Robert Moran (shipbuilder)

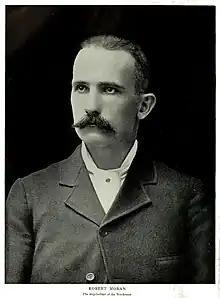

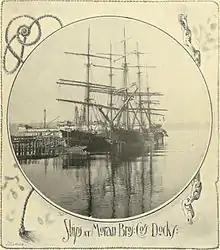
Two tall ships at the Moran Bros. Company docks, late 19th century

A native of New York City, Moran was 18 when, in 1875, he arrived penniless in Seattle, a frontier outpost in the Pacific Northwest, which had been settled in November 1851, and only incorporated between 1865 and 1869. After years of working on steamboats he earned enough money to send for his family and, by 1882, he and his brothers started a marine repair business at Yesler's wharf. The Moran Brothers Company prospered during the Klondike Gold Rush when, among other projects, they built a fleet of twelve paddlewheel riverboats (hull Nos. 9–20), which were successfully delivered to the Yukon River.